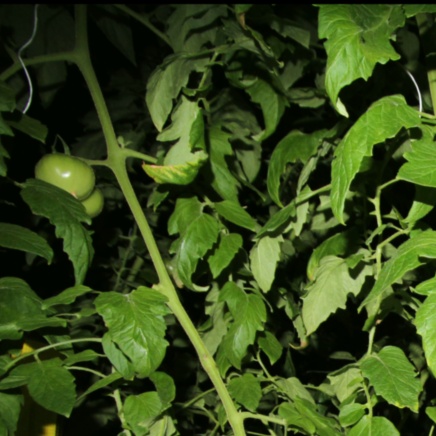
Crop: tomato